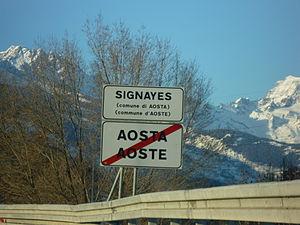
Panneau routier bilingue à Signayes (Vallée d'Aoste - Italie)
La langue française et la langue italienne sont sur un pied d'égalité dans la région italienne de la Vallée d'Aoste à tous niveaux et dans tous les domaines, excepté le domaine judiciaire. La Vallée d'Aoste représente le seul régime de bilinguisme d'Italie visant à ne pas créer des communautés linguistiques séparées, grâce à un système d'apprentissage scolaire égalitaire. Chaque Valdôtain est supposé connaître les deux langues, ce qui constitue la réalité, avec des déséquilibres, surtout en faveur de l'italien, sans pourtant que se vérifie jamais une situation de monolinguisme.